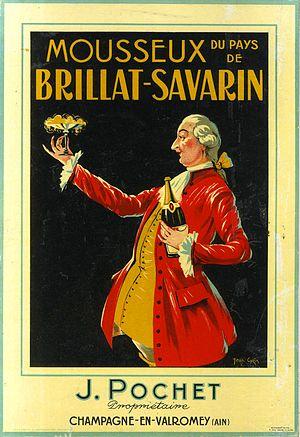
IGP Ain Valromey mouseux
Le vin Coteaux-de-l'Ain, anciennement vin de Pays des Coteaux-de-l'Ain, est un vin français d'indication géographique protégée de zone, produit dans le département de l'Ain.